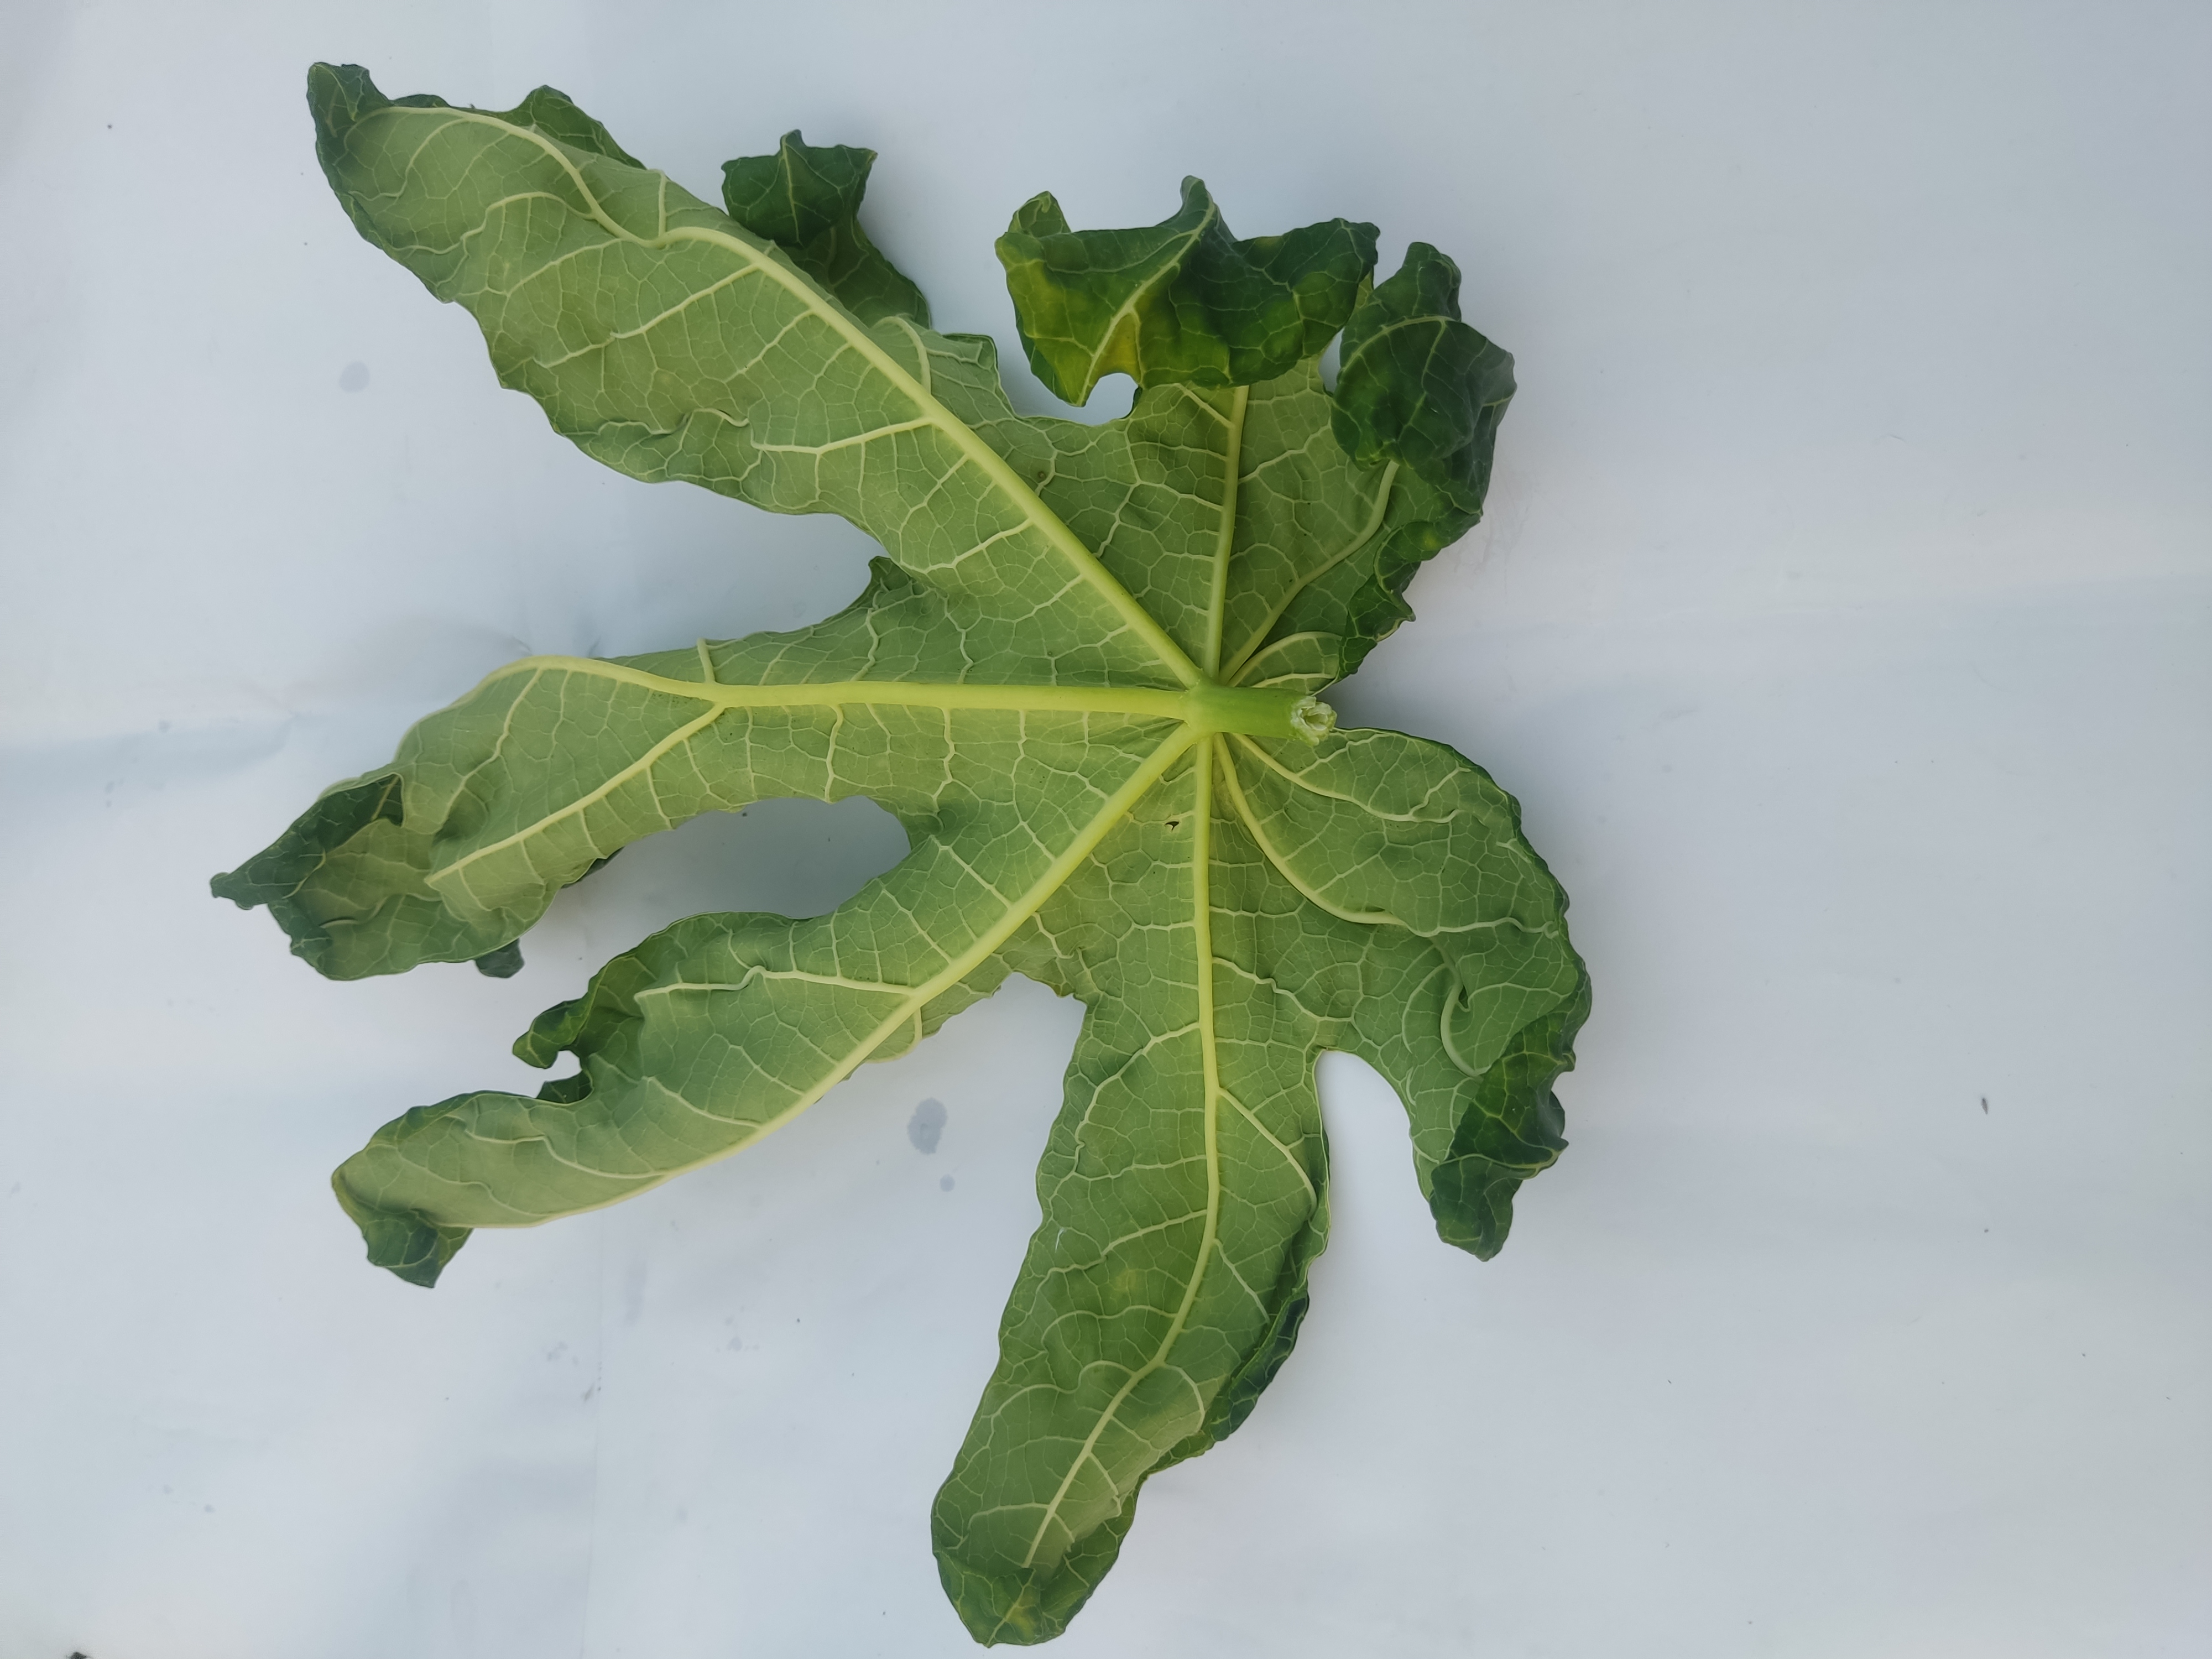
Label: Leaf Curl